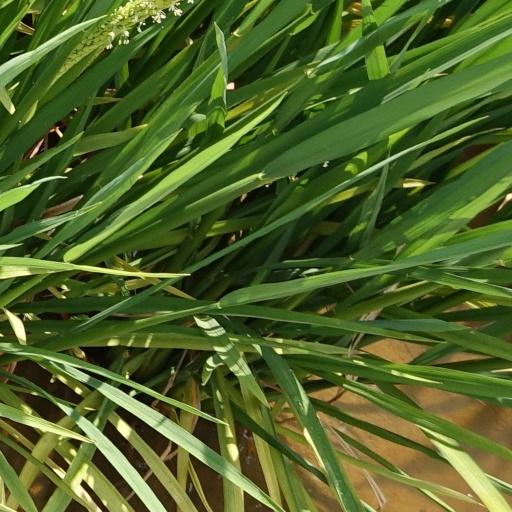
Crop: rice